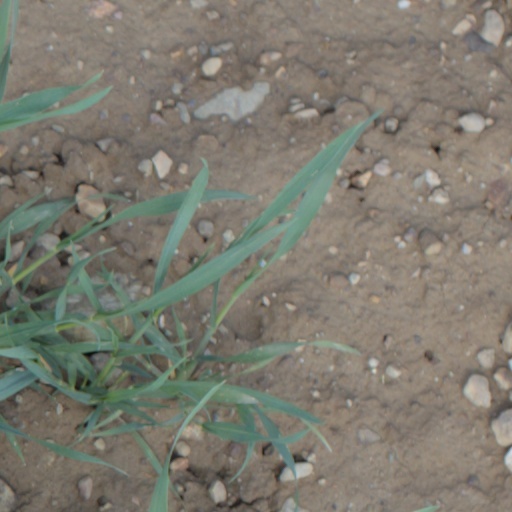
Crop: wheat